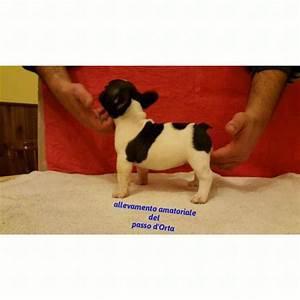
dog